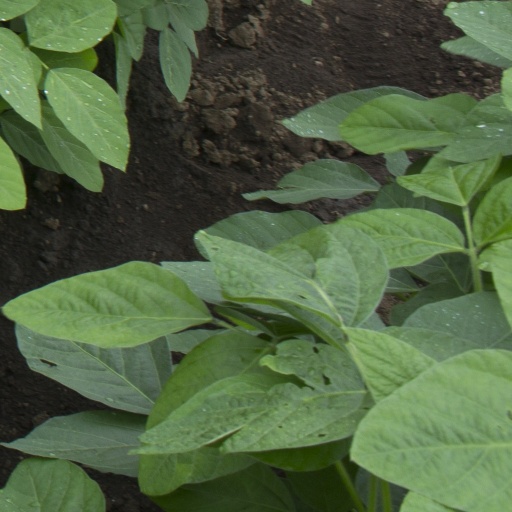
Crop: soybean